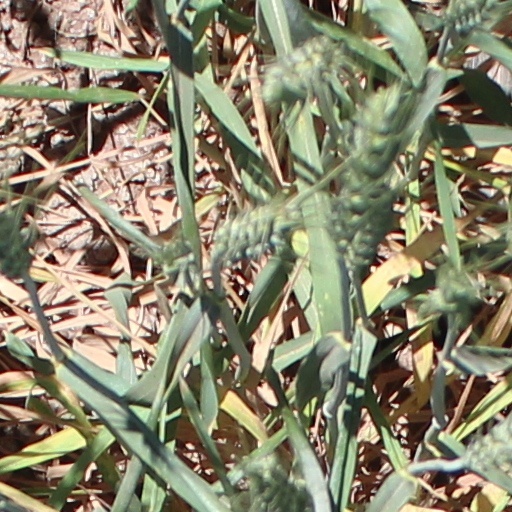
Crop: wheat